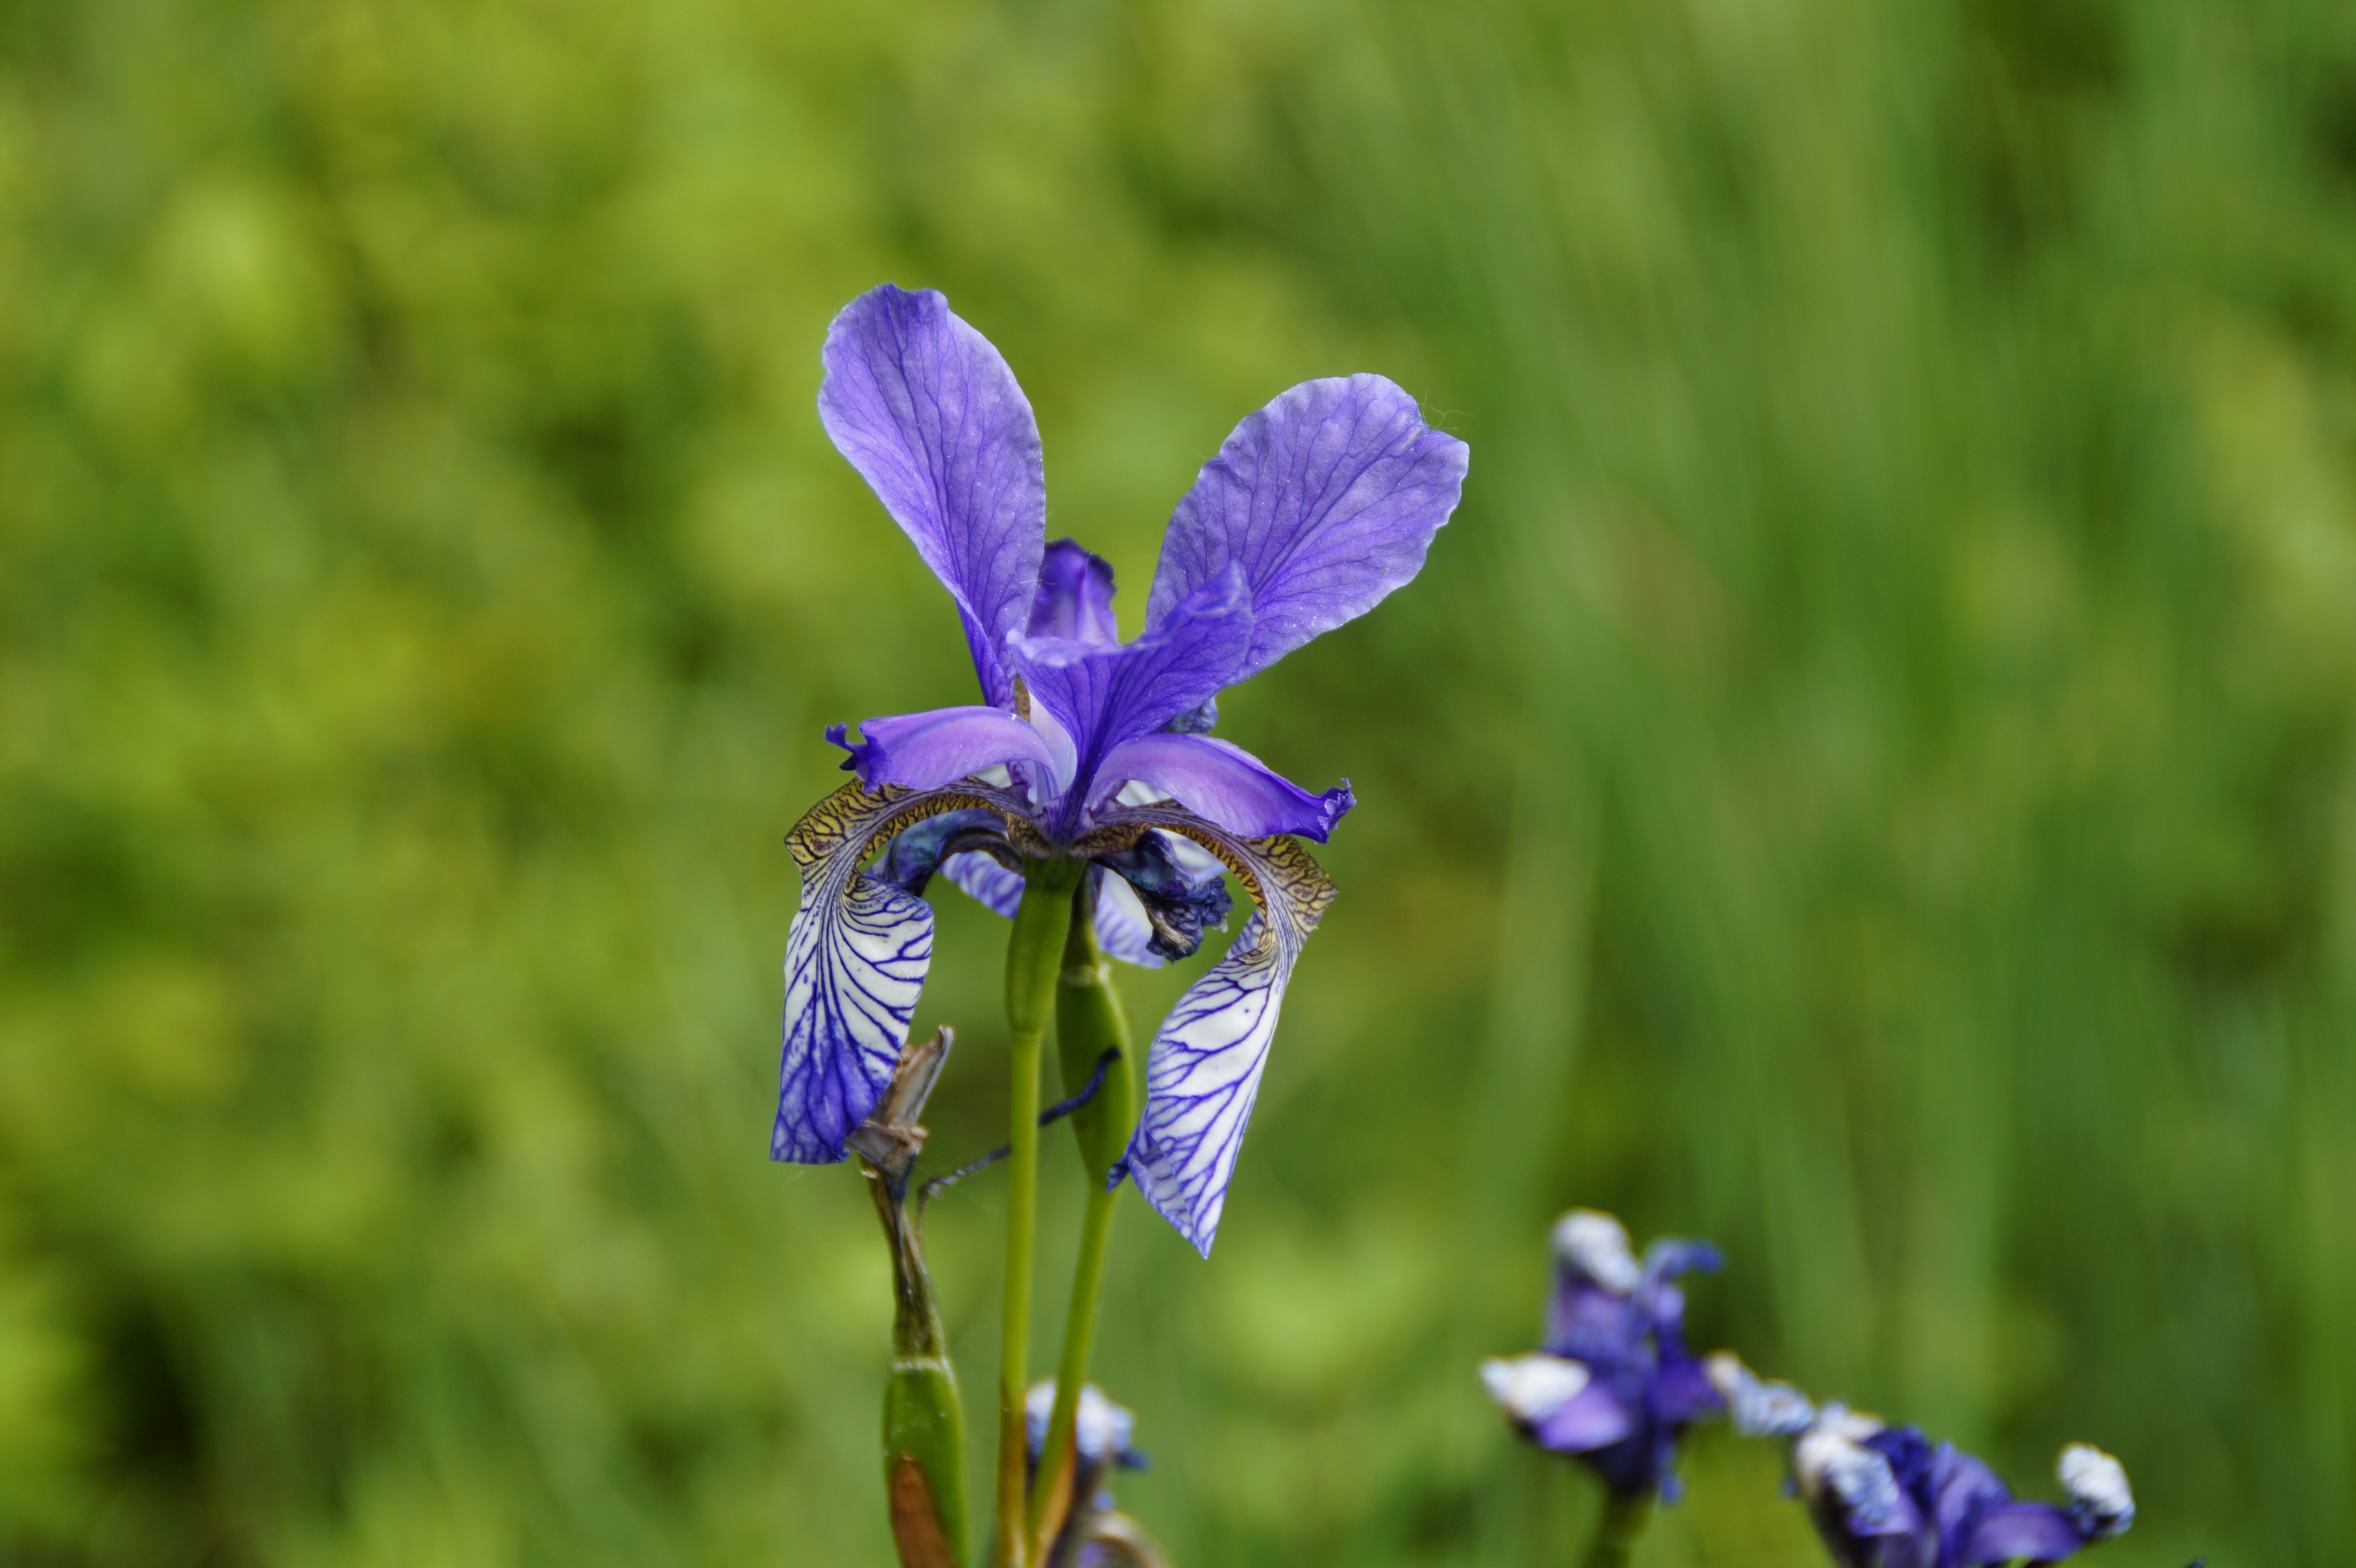
nature, wetlands, blossom, plant, meadow, flower, bloom, reed, botany, blue, close, flora, lavender, wildflower, vegetation, iris, eye, wetland, protected, nature conservation, macro photography, rarely, flowering plant, dayflower, especially, early summer, iris versicolor, siberian schwertlilie, land plant, violet family, dayflower family, english lavender, iris family, wollmatinger ried